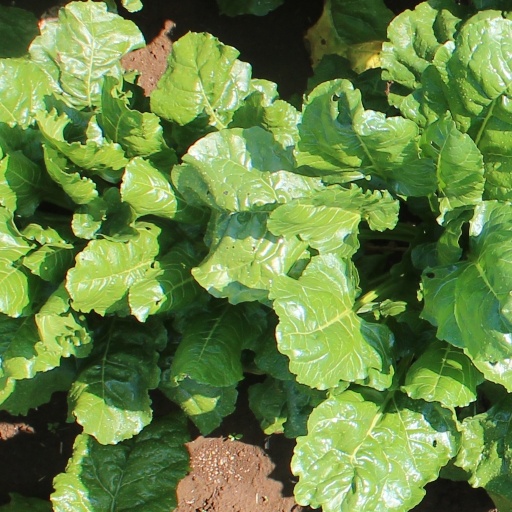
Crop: sugar beet